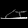
Label: Sandal